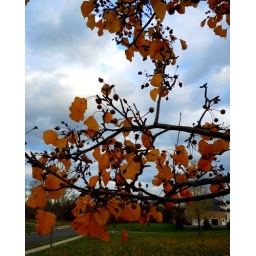
Pear tree against sky